The Kiss in the Tunnel

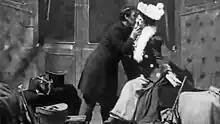
Screencap from the film

The Kiss in the Tunnel, also known as A Kiss in the Tunnel, is a 1899 British short silent, comedy film, produced and directed by George Albert Smith, showing a couple sharing a brief kiss as their train passes through a tunnel, which is said to mark the beginnings of narrative editing. The film is the first to feature Laura Bayley, Smith's wife.